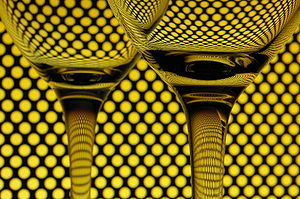
Refraktion
Lyset brydes i to vinglas
Bølgefænomener bevæger sig med en hastighed der afhænger af det medium, bølgerne færdes i. Bevæger en plan bølge sig fra et område med én udbredelseshastighed til et andet område med en anden udbredelseshastighed, ændres bølgens udbredelsesretning som følge af et fænomen der kaldes refraktion eller brydning.